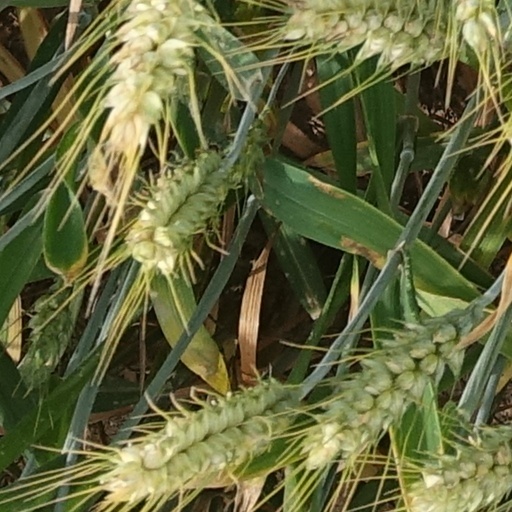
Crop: wheat